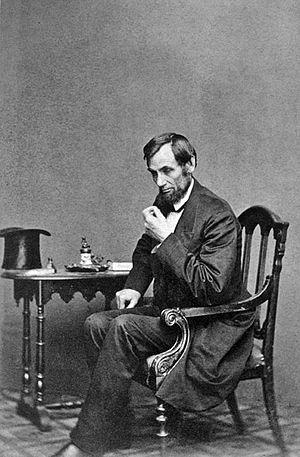
La dépression, également appelée dépression caractérisée, dépression clinique ou dépression majeure, est un trouble mental caractérisé par des épisodes de baisse d'humeur accompagnée d'une faible estime de soi, d’une perte de mémoire, d’une perte ou prise de poids plus ou moins importante ainsi que d'une perte de plaisir ou d'intérêt dans des activités habituellement ressenties comme agréables par l'individu. Cet ensemble de symptômes figure depuis la sortie du DSM-5 en mai 2013 dans la catégorie appelée « troubles dépressifs ». Le terme de « dépression » est cependant ambigu ; il est en effet parfois utilisé dans le langage courant pour décrire d'autres troubles de l'humeur ou d'autres types de baisse d'humeur moins significatifs qui ne sont pas des dépressions proprement dites.